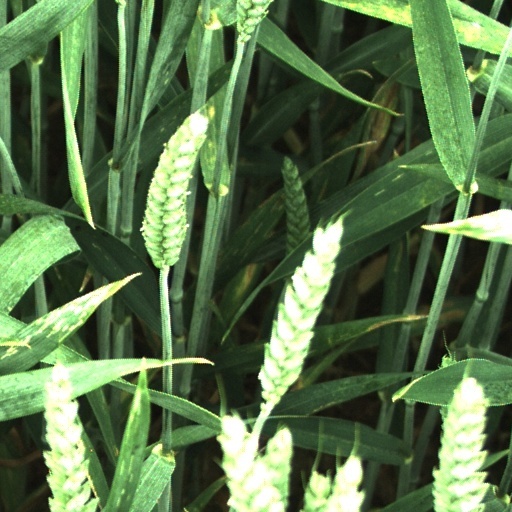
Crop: wheat